The Viking Watch of the Danish Seaman

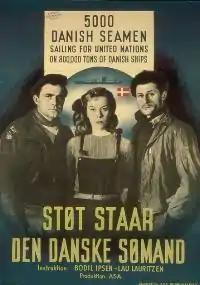
1948 Movie Poster by Kai Rasch

The Viking Watch of the Danish Seaman is a 1948 Danish war drama directed by Bodil Ipsen and Lau Lauritzen Jr. The film, known alternatively as "Perilous Expedition" or its literal title translation "Steady stands the Danish sailor", written by Grete Frische based upon the wartime diary of Kaj Frische, tells the true story of Danish sailors who sailed with the Allied forces during the German occupation of Denmark in World War II. It stars Poul Reichhardt and Lisbeth Movin. The film received the Bodil Award for Best Danish Film in 1949.